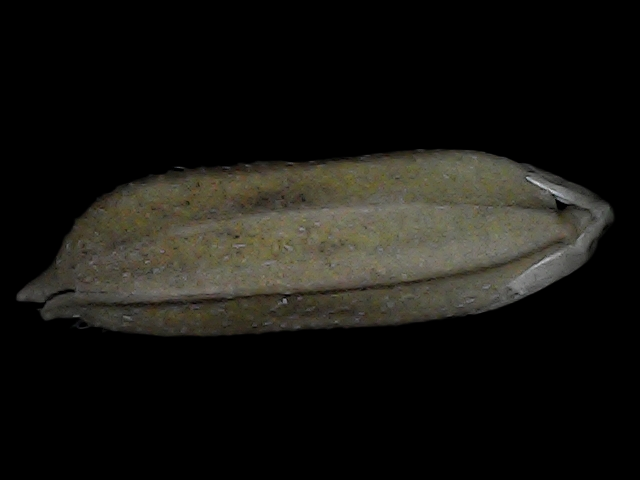
Rice variety: Bd72